Olena Lytovchenko

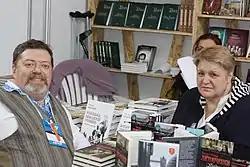
Olena with her husband Timur at Book Forum Lviv, 2017.

Olena's husband was born in 1963 in Kyiv, and they were married in 1984. She coauthored literary works with him since 2011. They have one daughter Ludmila who was born in 1985.